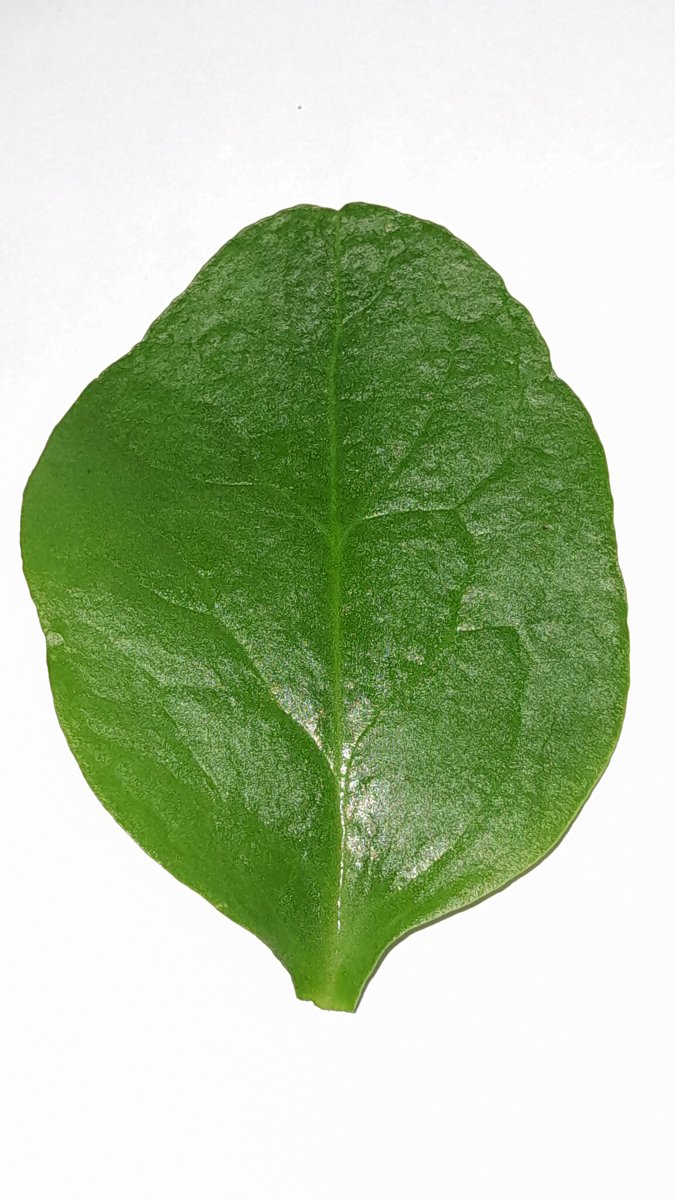
Label: Healthy-Leaf